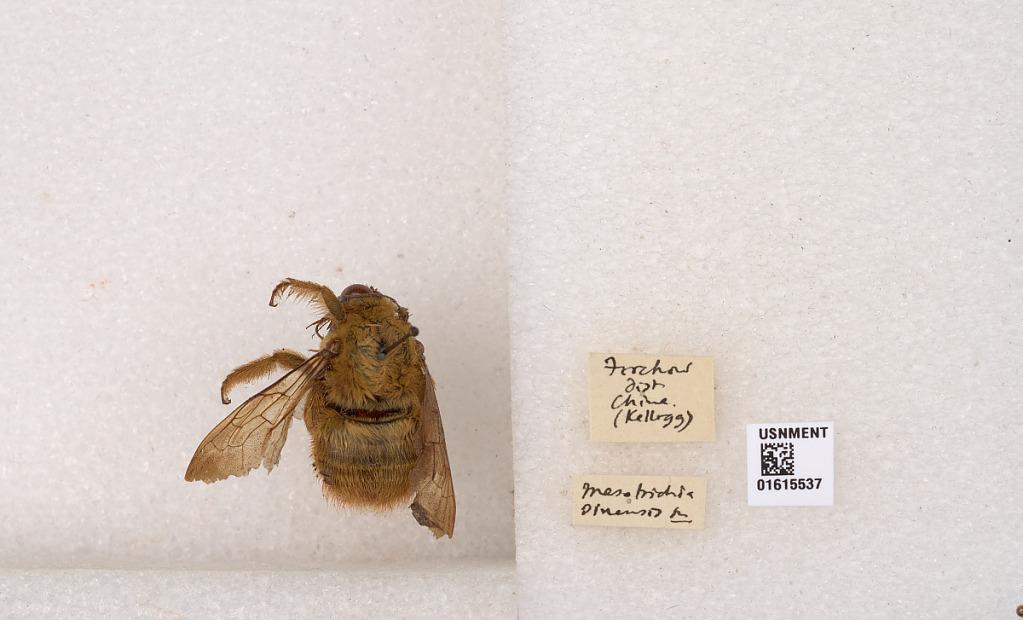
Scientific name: Xylocopa (Koptortosoma) sinensis Smith
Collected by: Kellogg
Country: China
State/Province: Fujian
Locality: Foochow